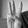
ASL letter: W